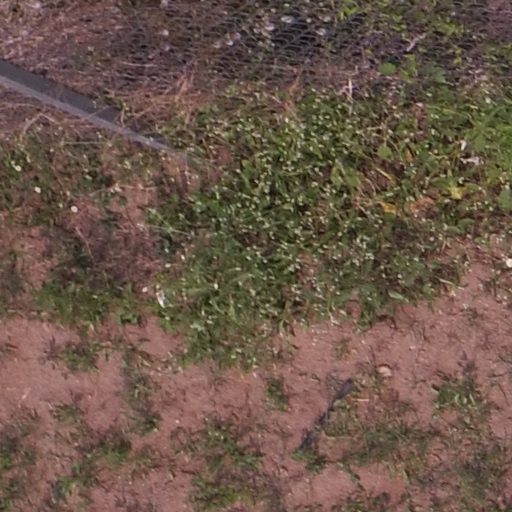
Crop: maize; corn